Filippos Petsalnikos

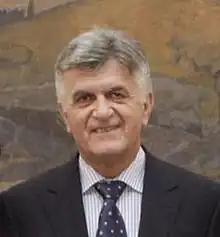
Petsalnikos in 2010

Filippos Petsalnikos (1 December 1950 – 13 March 2020) was a Greek politician of the Movement of Democratic Socialists. From 2009 to 2012, he served as Speaker of the Hellenic Parliament. Before, he was a Member of the Hellenic Parliament from 1985 to 2012.